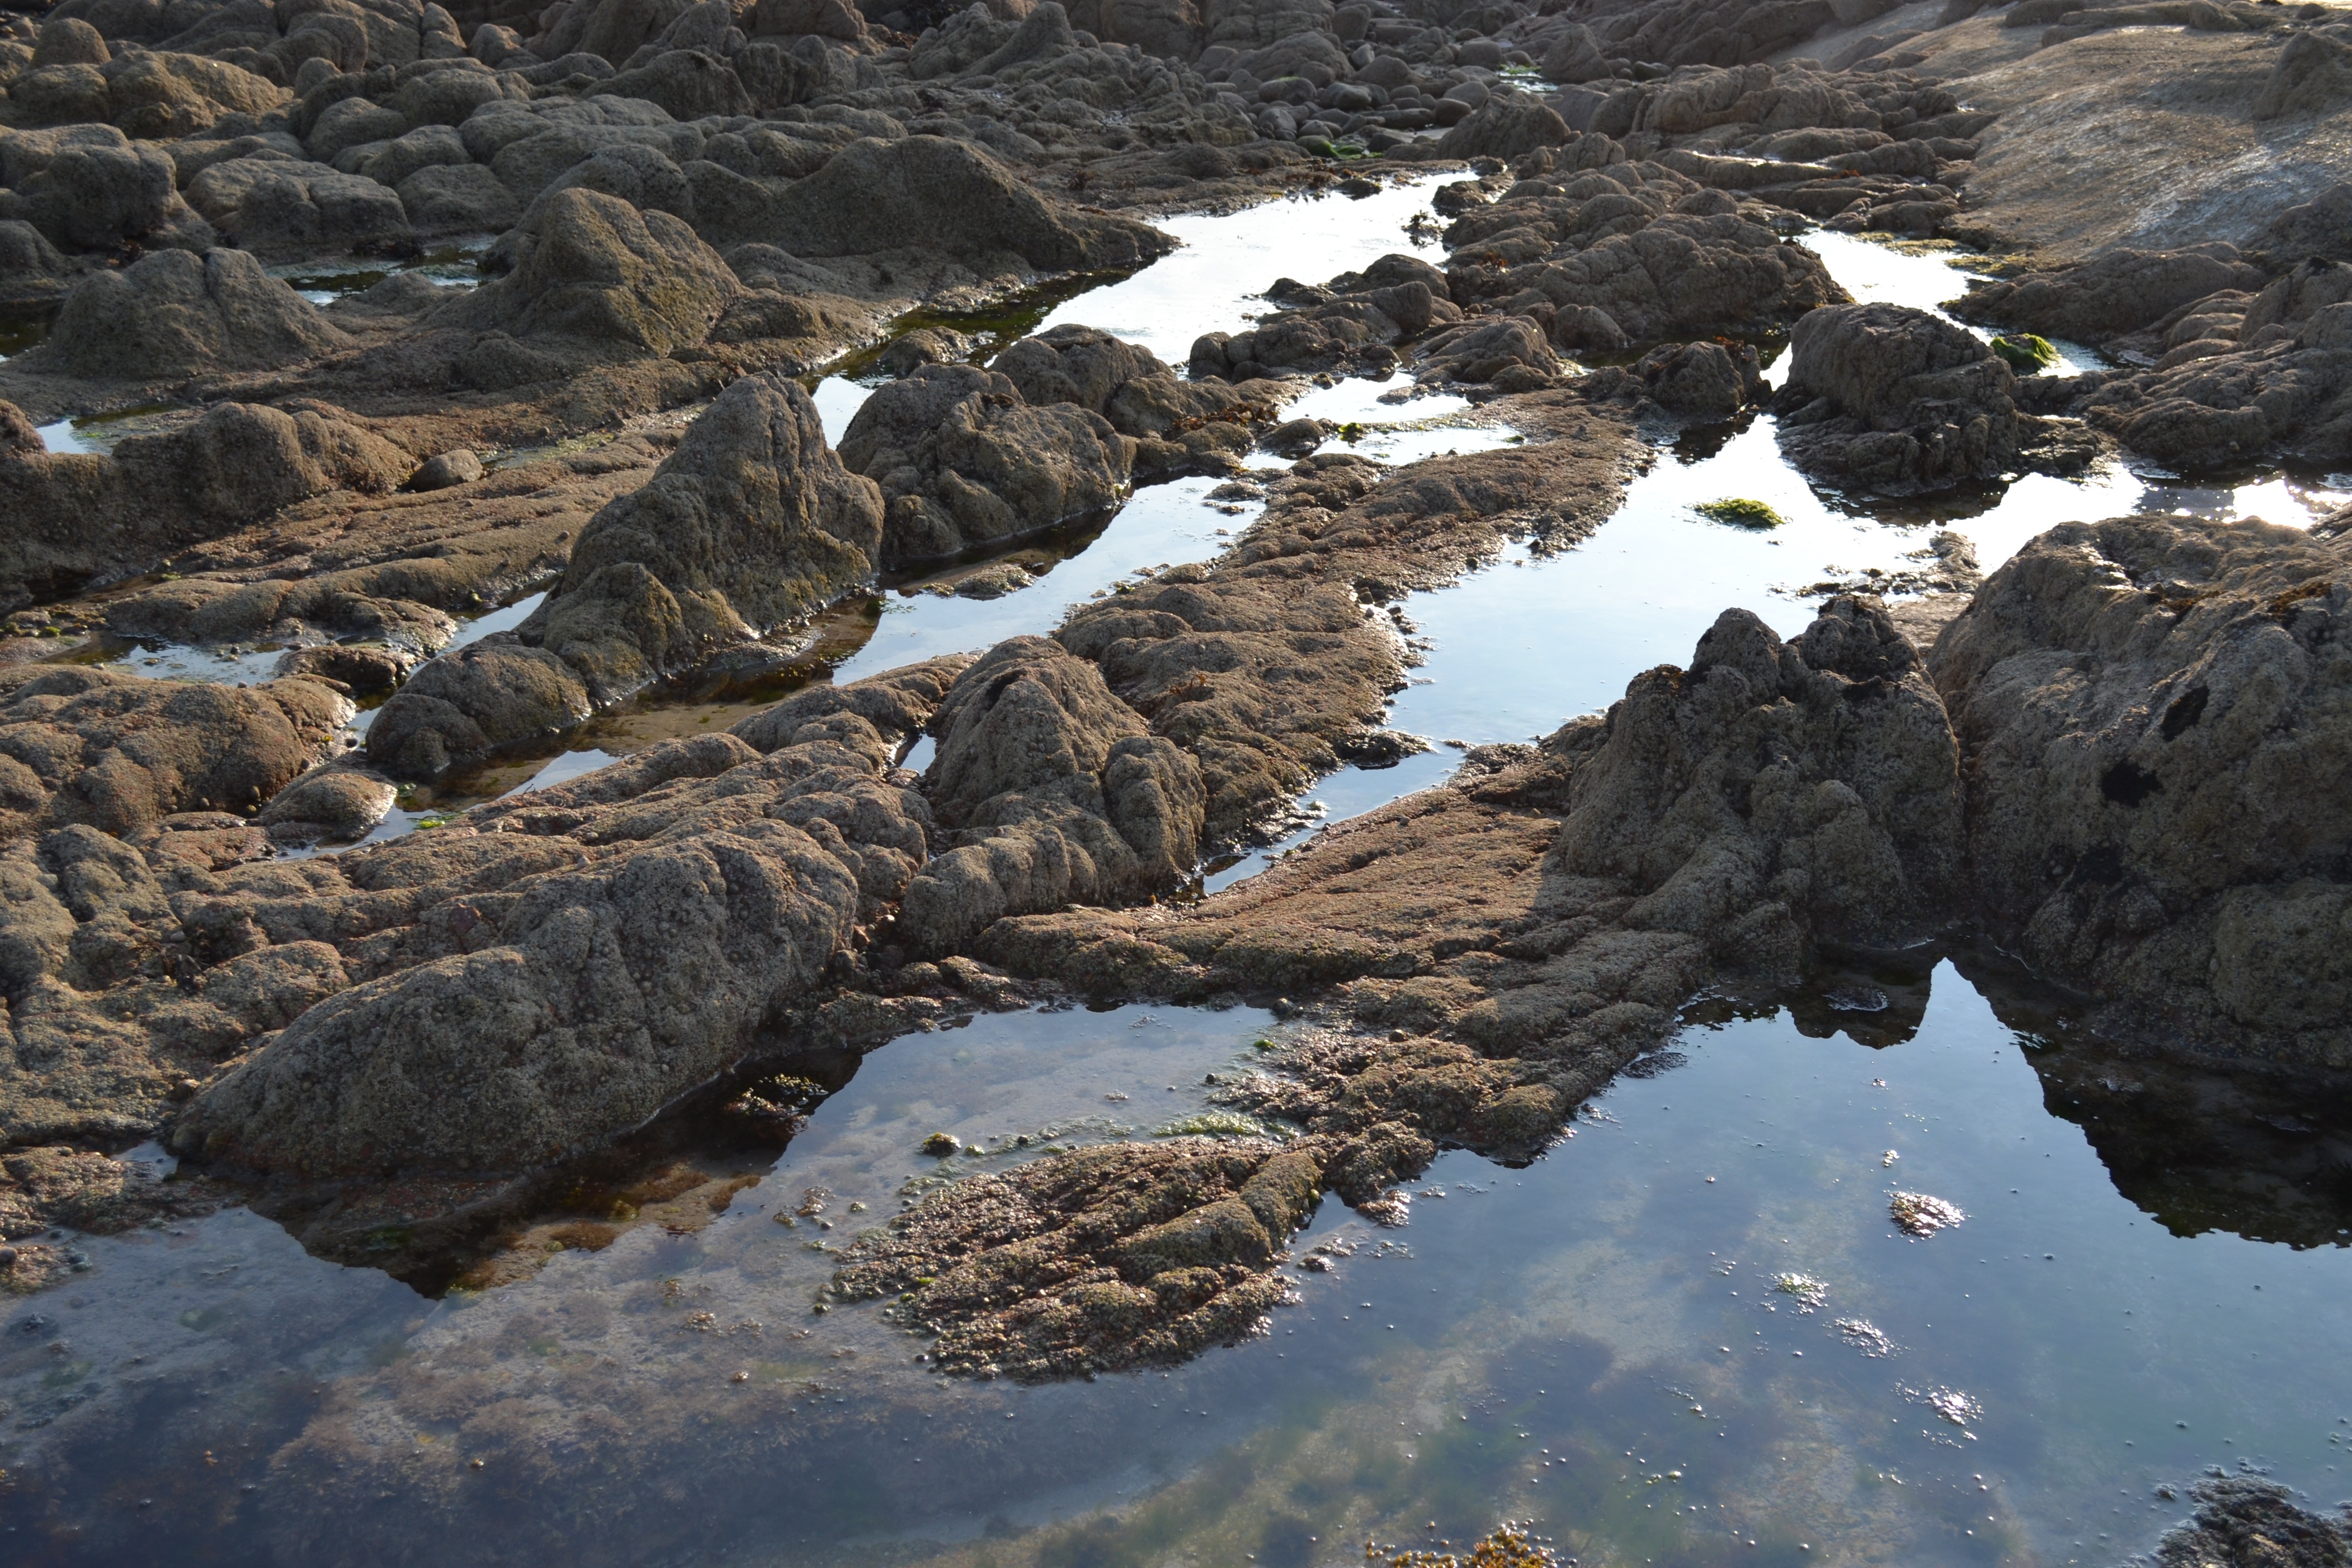
beach, landscape, sea, coast, water, nature, rock, wilderness, mountain, shore, lake, river, summer, pool, seaside, stream, reflection, terrain, outside, geology, day, jersey, tide pool